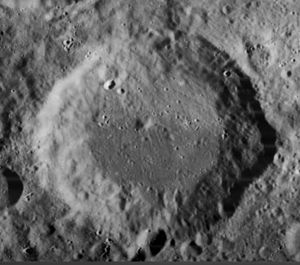
Aliacensis (månekrater)
Aliacensis er et nedslagskrater på Månen, beliggende på Månens forside i det ujævne sydlige højland. Det stammer fra Nectarian-æraen, som varede fra 3,92 til 3,85 milliarder år siden, og det er opkaldt efter den franske teolog, astrolog og kardinal i den romersk-katolske kirke, Pierre d'Ailly.